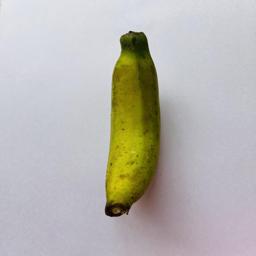
Ripeness: Semi-ripe